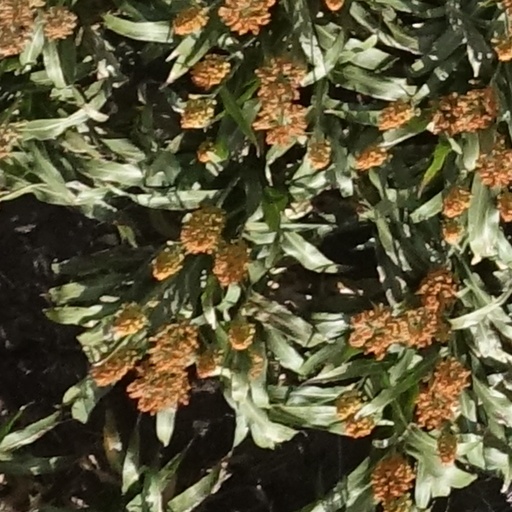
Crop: sorghum